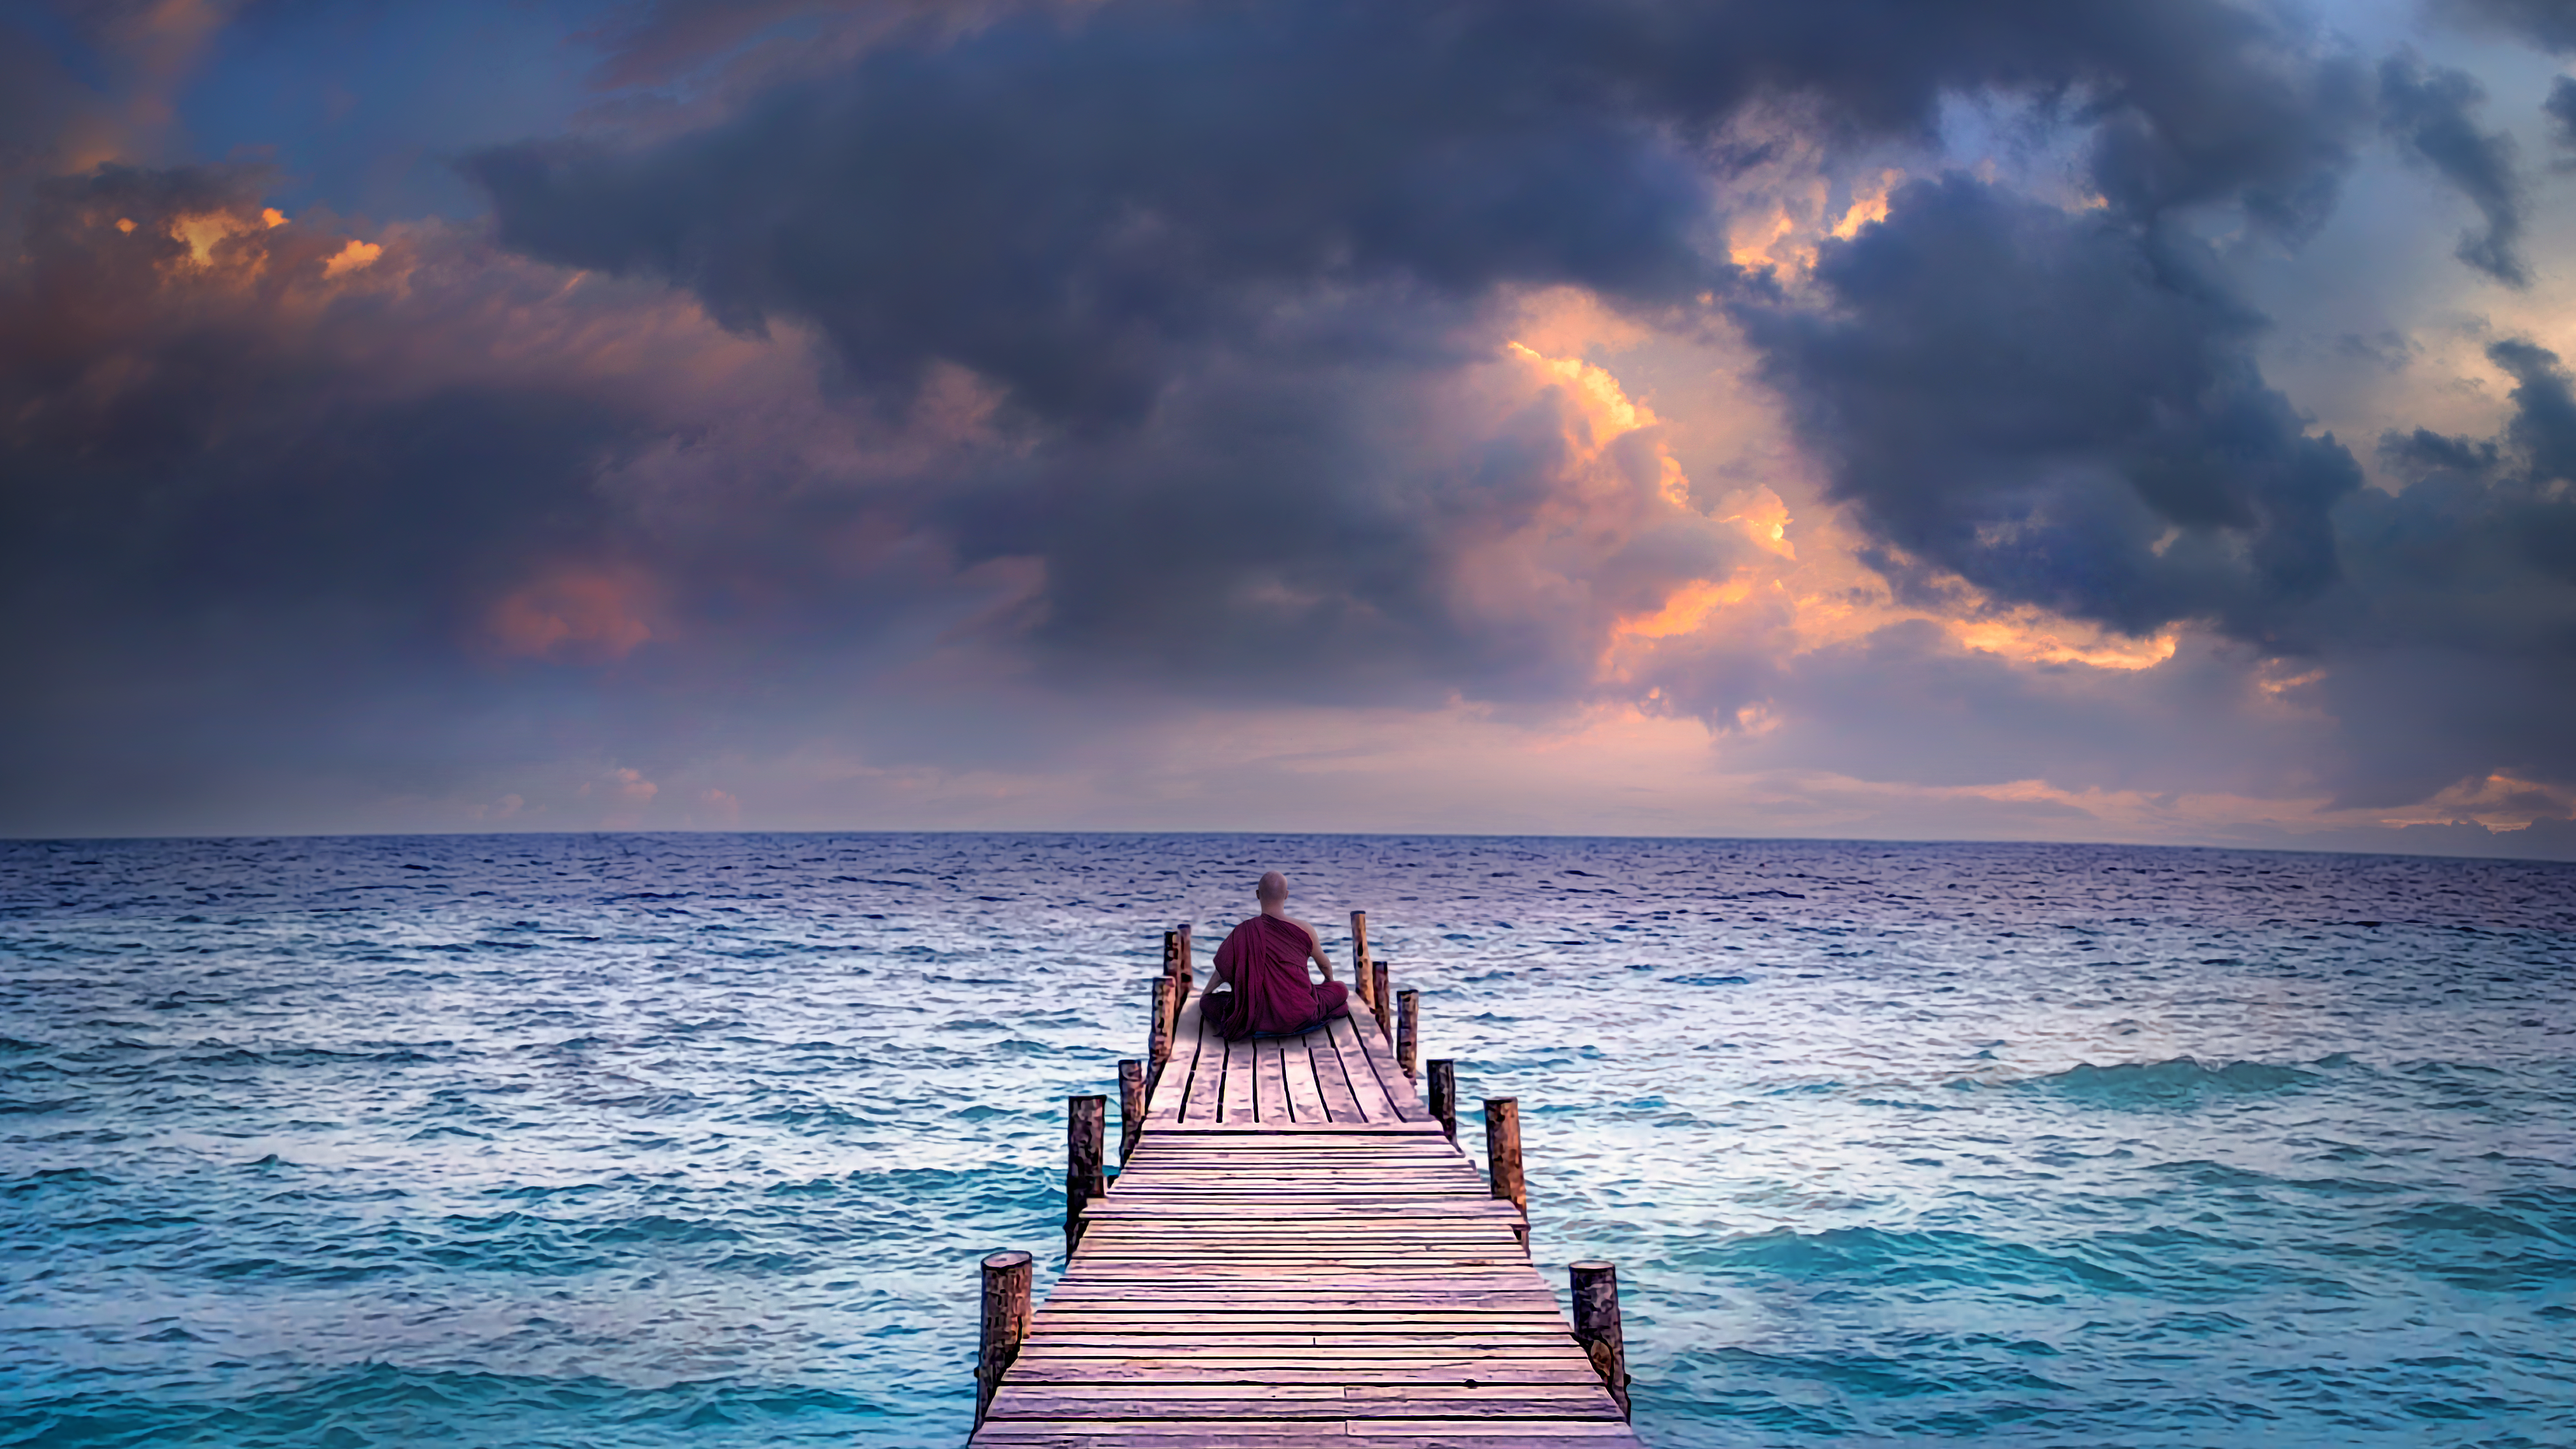
monk, meditation, buddhist, theravada buddhism, dusk, ocean, sea, landscape, calm, peace, nature, jetty, cloud, water, sky, atmosphere, blue, afterglow, sunset, sunlight, coastal and oceanic landforms, horizon, sunrise, morning, wind wave, lake, summer, natural landscape, cumulus, wood, dock, shore, wave, boardwalk, leisure, tropics, reflection, coast, happy, evening, travel, dawn, sound, red sky at morning, meteorological phenomenon, stock photography, vacation, darkness, caribbean, pier, People in nature, night, symmetry, tree, tourism, rock, water transportation, walkway, love, inlet